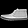
Label: Ankle boot